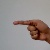
The image shows a hand gesture representing the letter 'G' in Indian Sign Language.